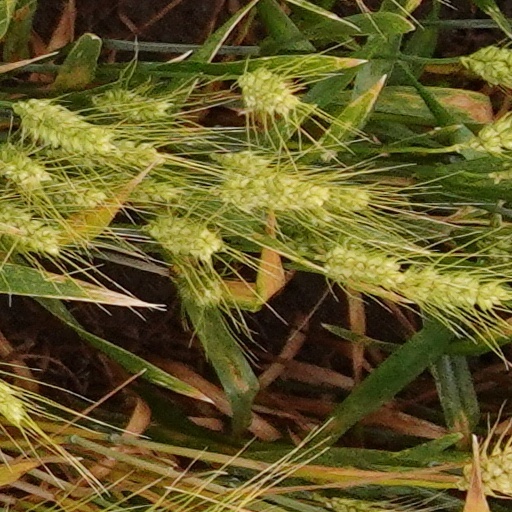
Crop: wheat